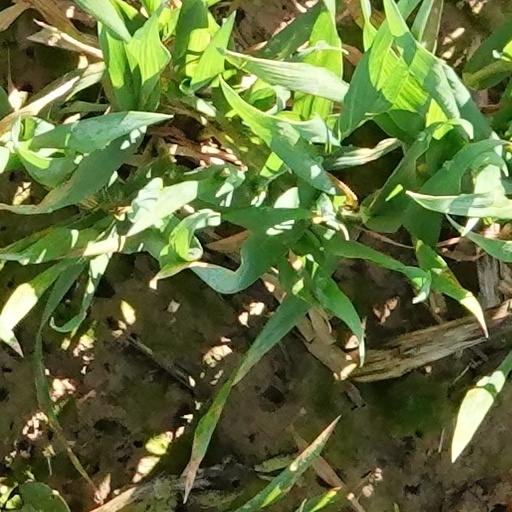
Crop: wheat